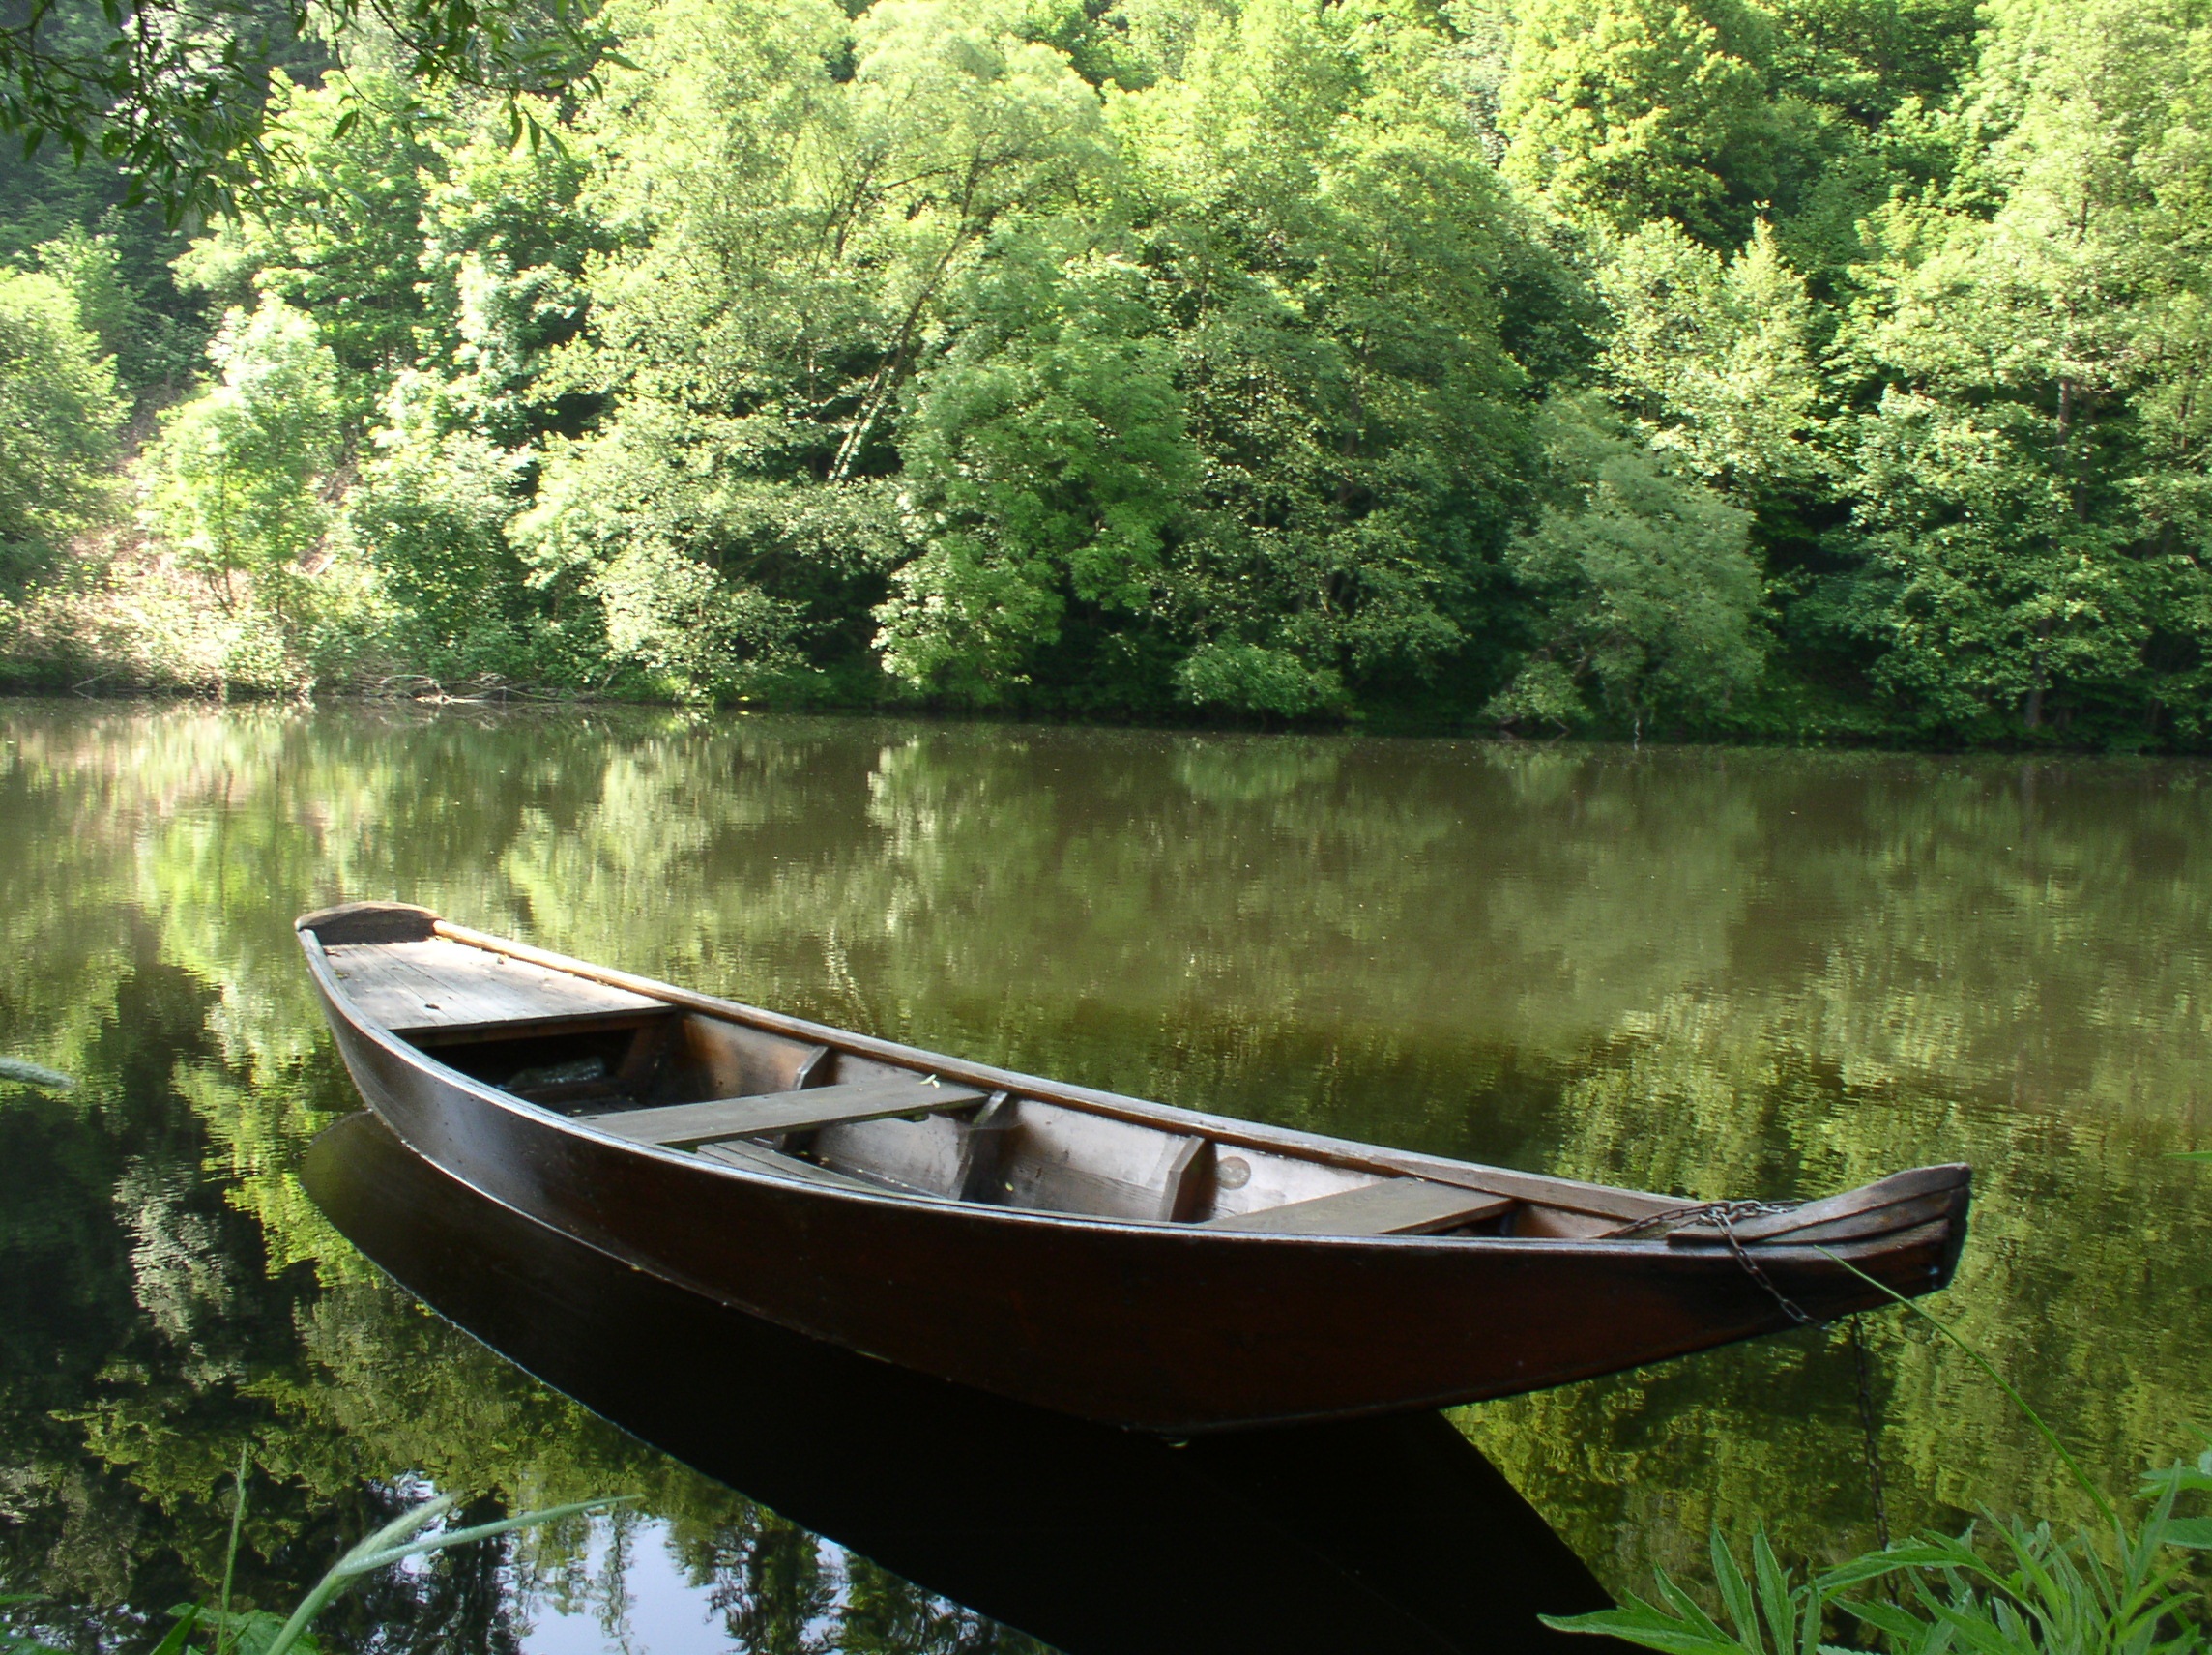
water, boat, lake, river, canoe, boot, vehicle, holiday, rest, leisure, rowing boat, bank, relaxation, boating, watercraft, ecosystem, watercraft rowing